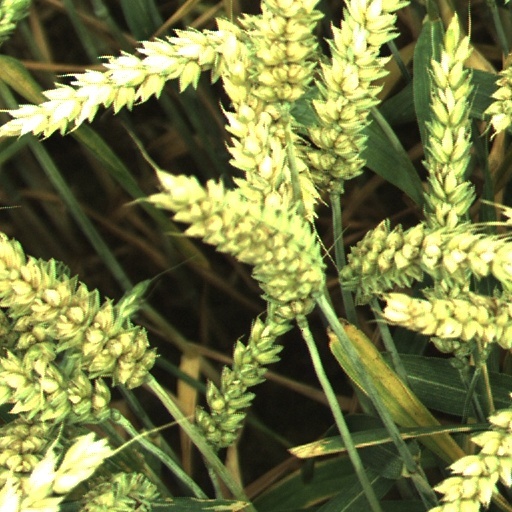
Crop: wheat